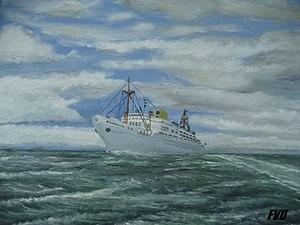
Villeboat de la CMB au départ d'Anvers vers Matadi
La Compagnie maritime belge, ou anciennement Compagnie belge maritime du Congo, est un groupe établi à Anvers opérant principalement dans l'industrie et le transport maritime.